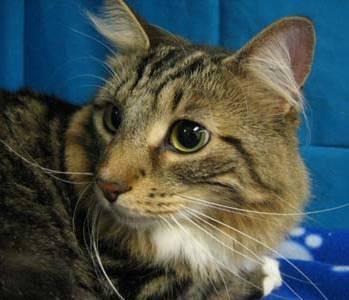
cat